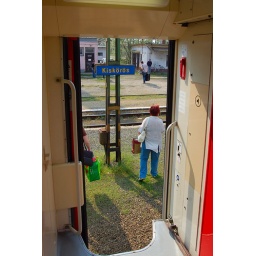
From the train window in Hungary